Diplecogaster bimaculata

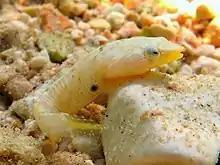
Male, Croatia

The species has pelvic fins modified to create a sucker which is used for clinging to rocks or other hard surfaces. It shows variable colouration and its body is frequently coloured red and is spotted with violet, blue, brown or yellow, and they have a yellowish ventral surface. They are sexually dimorphic and the males show a purple spot, surrounded by yellow, immediately to the rear of their pectoral fin. It has a flattened body and a small head, which is roughly triangular in shape. The single dorsal and anal fin are situated posteriorly near to the tail and both are separate from the caudal fin which sits at the end of a long caudal peduncle. It has large eyes and a short snout which ends in large, fleshy lips and very small gill openings. This is a small fish which grows to in total length. "D. bimaculata" can be confused with the similar "Apletodon dentatus", although the two-spotted clingfish extends much further north than the small-headed clingfish, and the best way to distinguish them is from their teeth, which in this species are small and conical and grow in patches and there are no large canine teeth.